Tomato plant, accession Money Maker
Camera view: vertical (180 deg); turntable rotation: 300 degrees
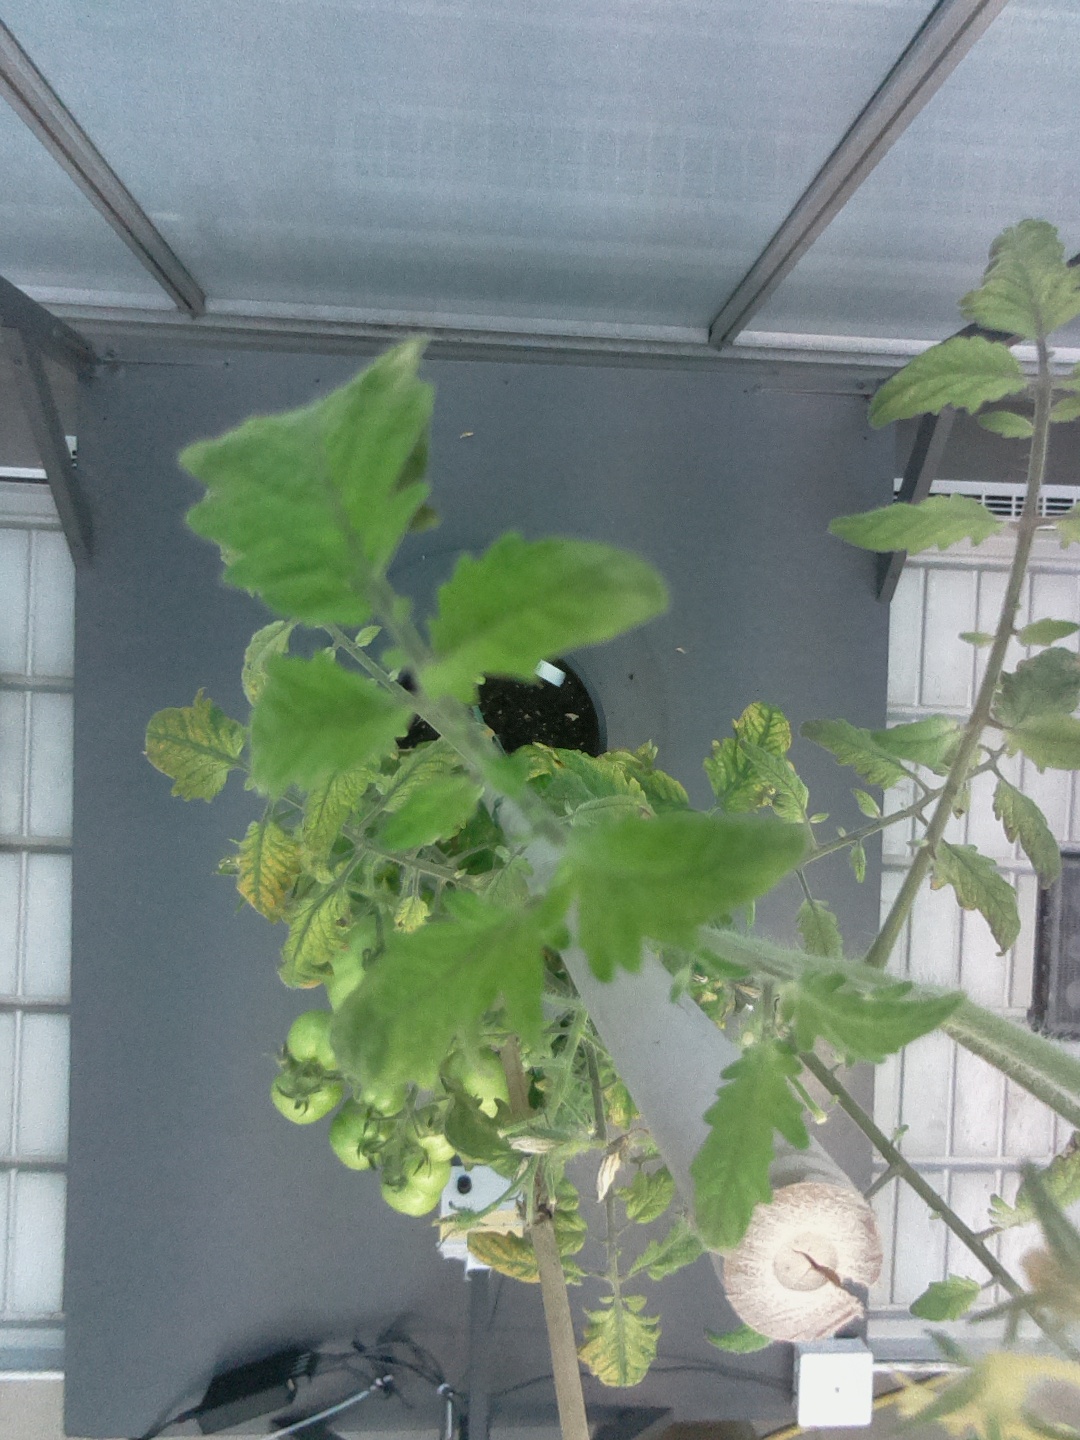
BBCH growth stage 78: 80% -90% of final fruit size